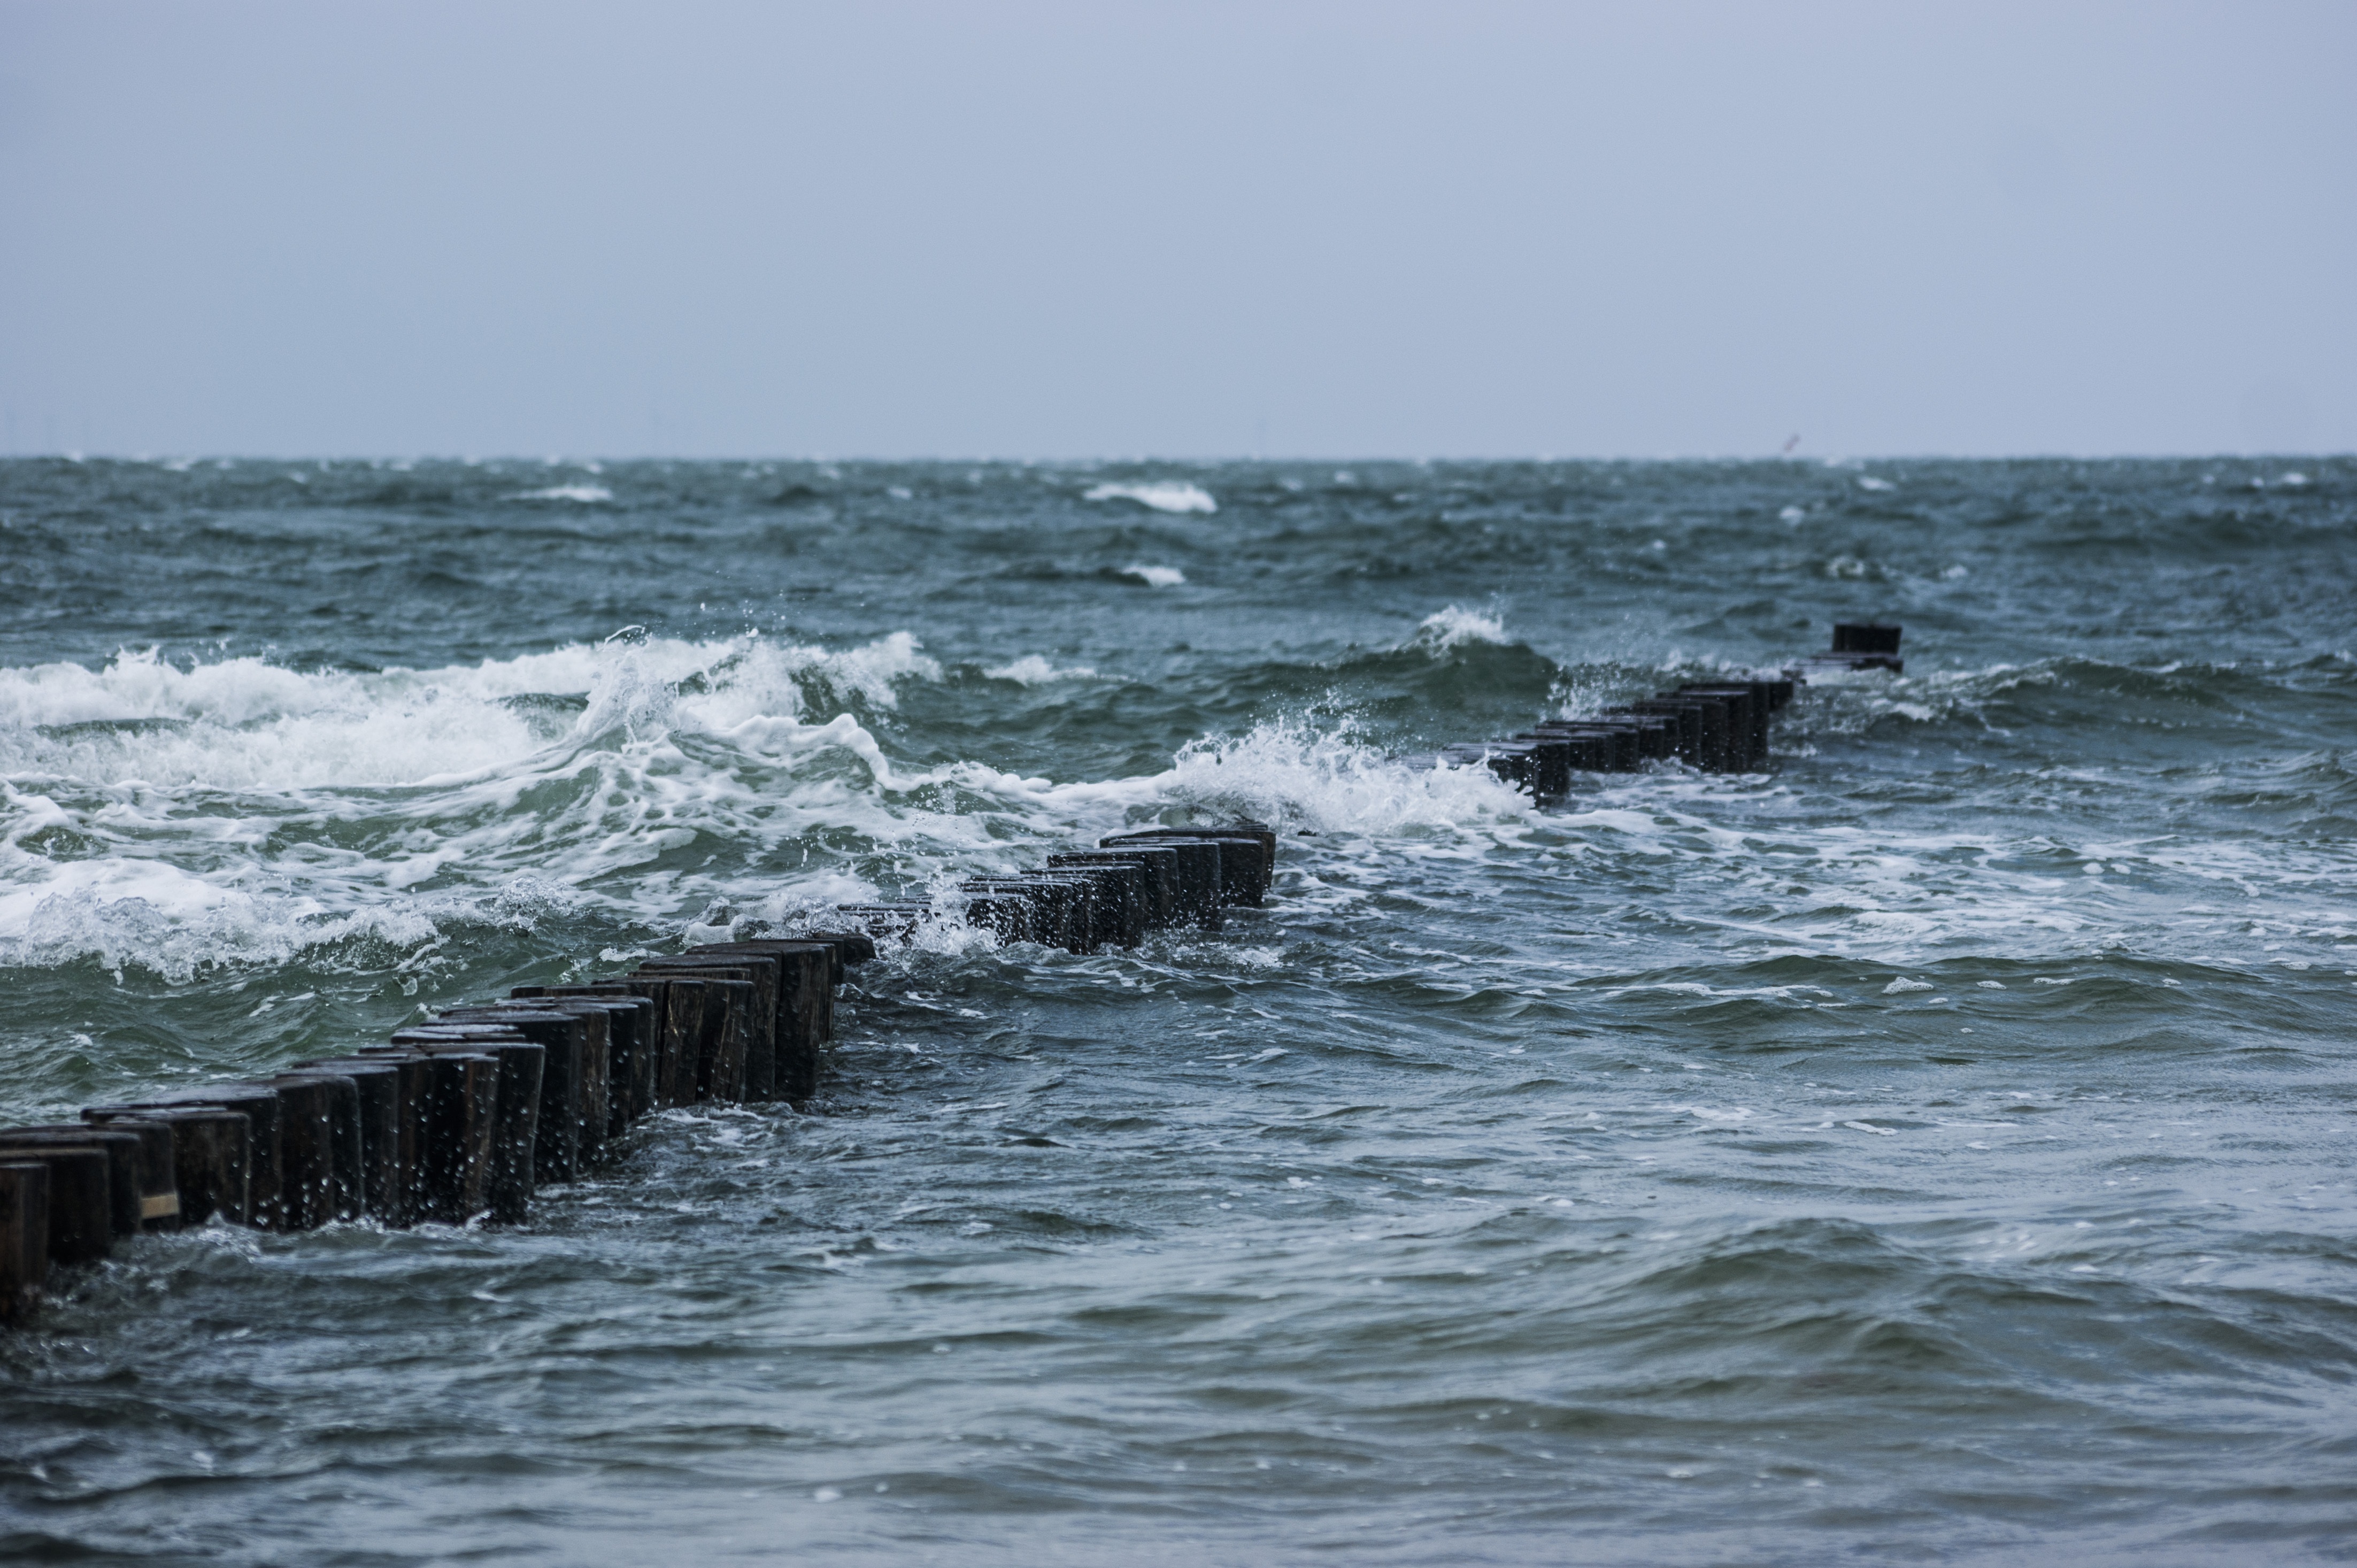
beach, sea, coast, water, rock, ocean, horizon, shore, wave, lake, wind, cliff, spray, blue, port, terrain, body of water, stormy, windy, breakwater, cape, baltic sea, inject, wind wave